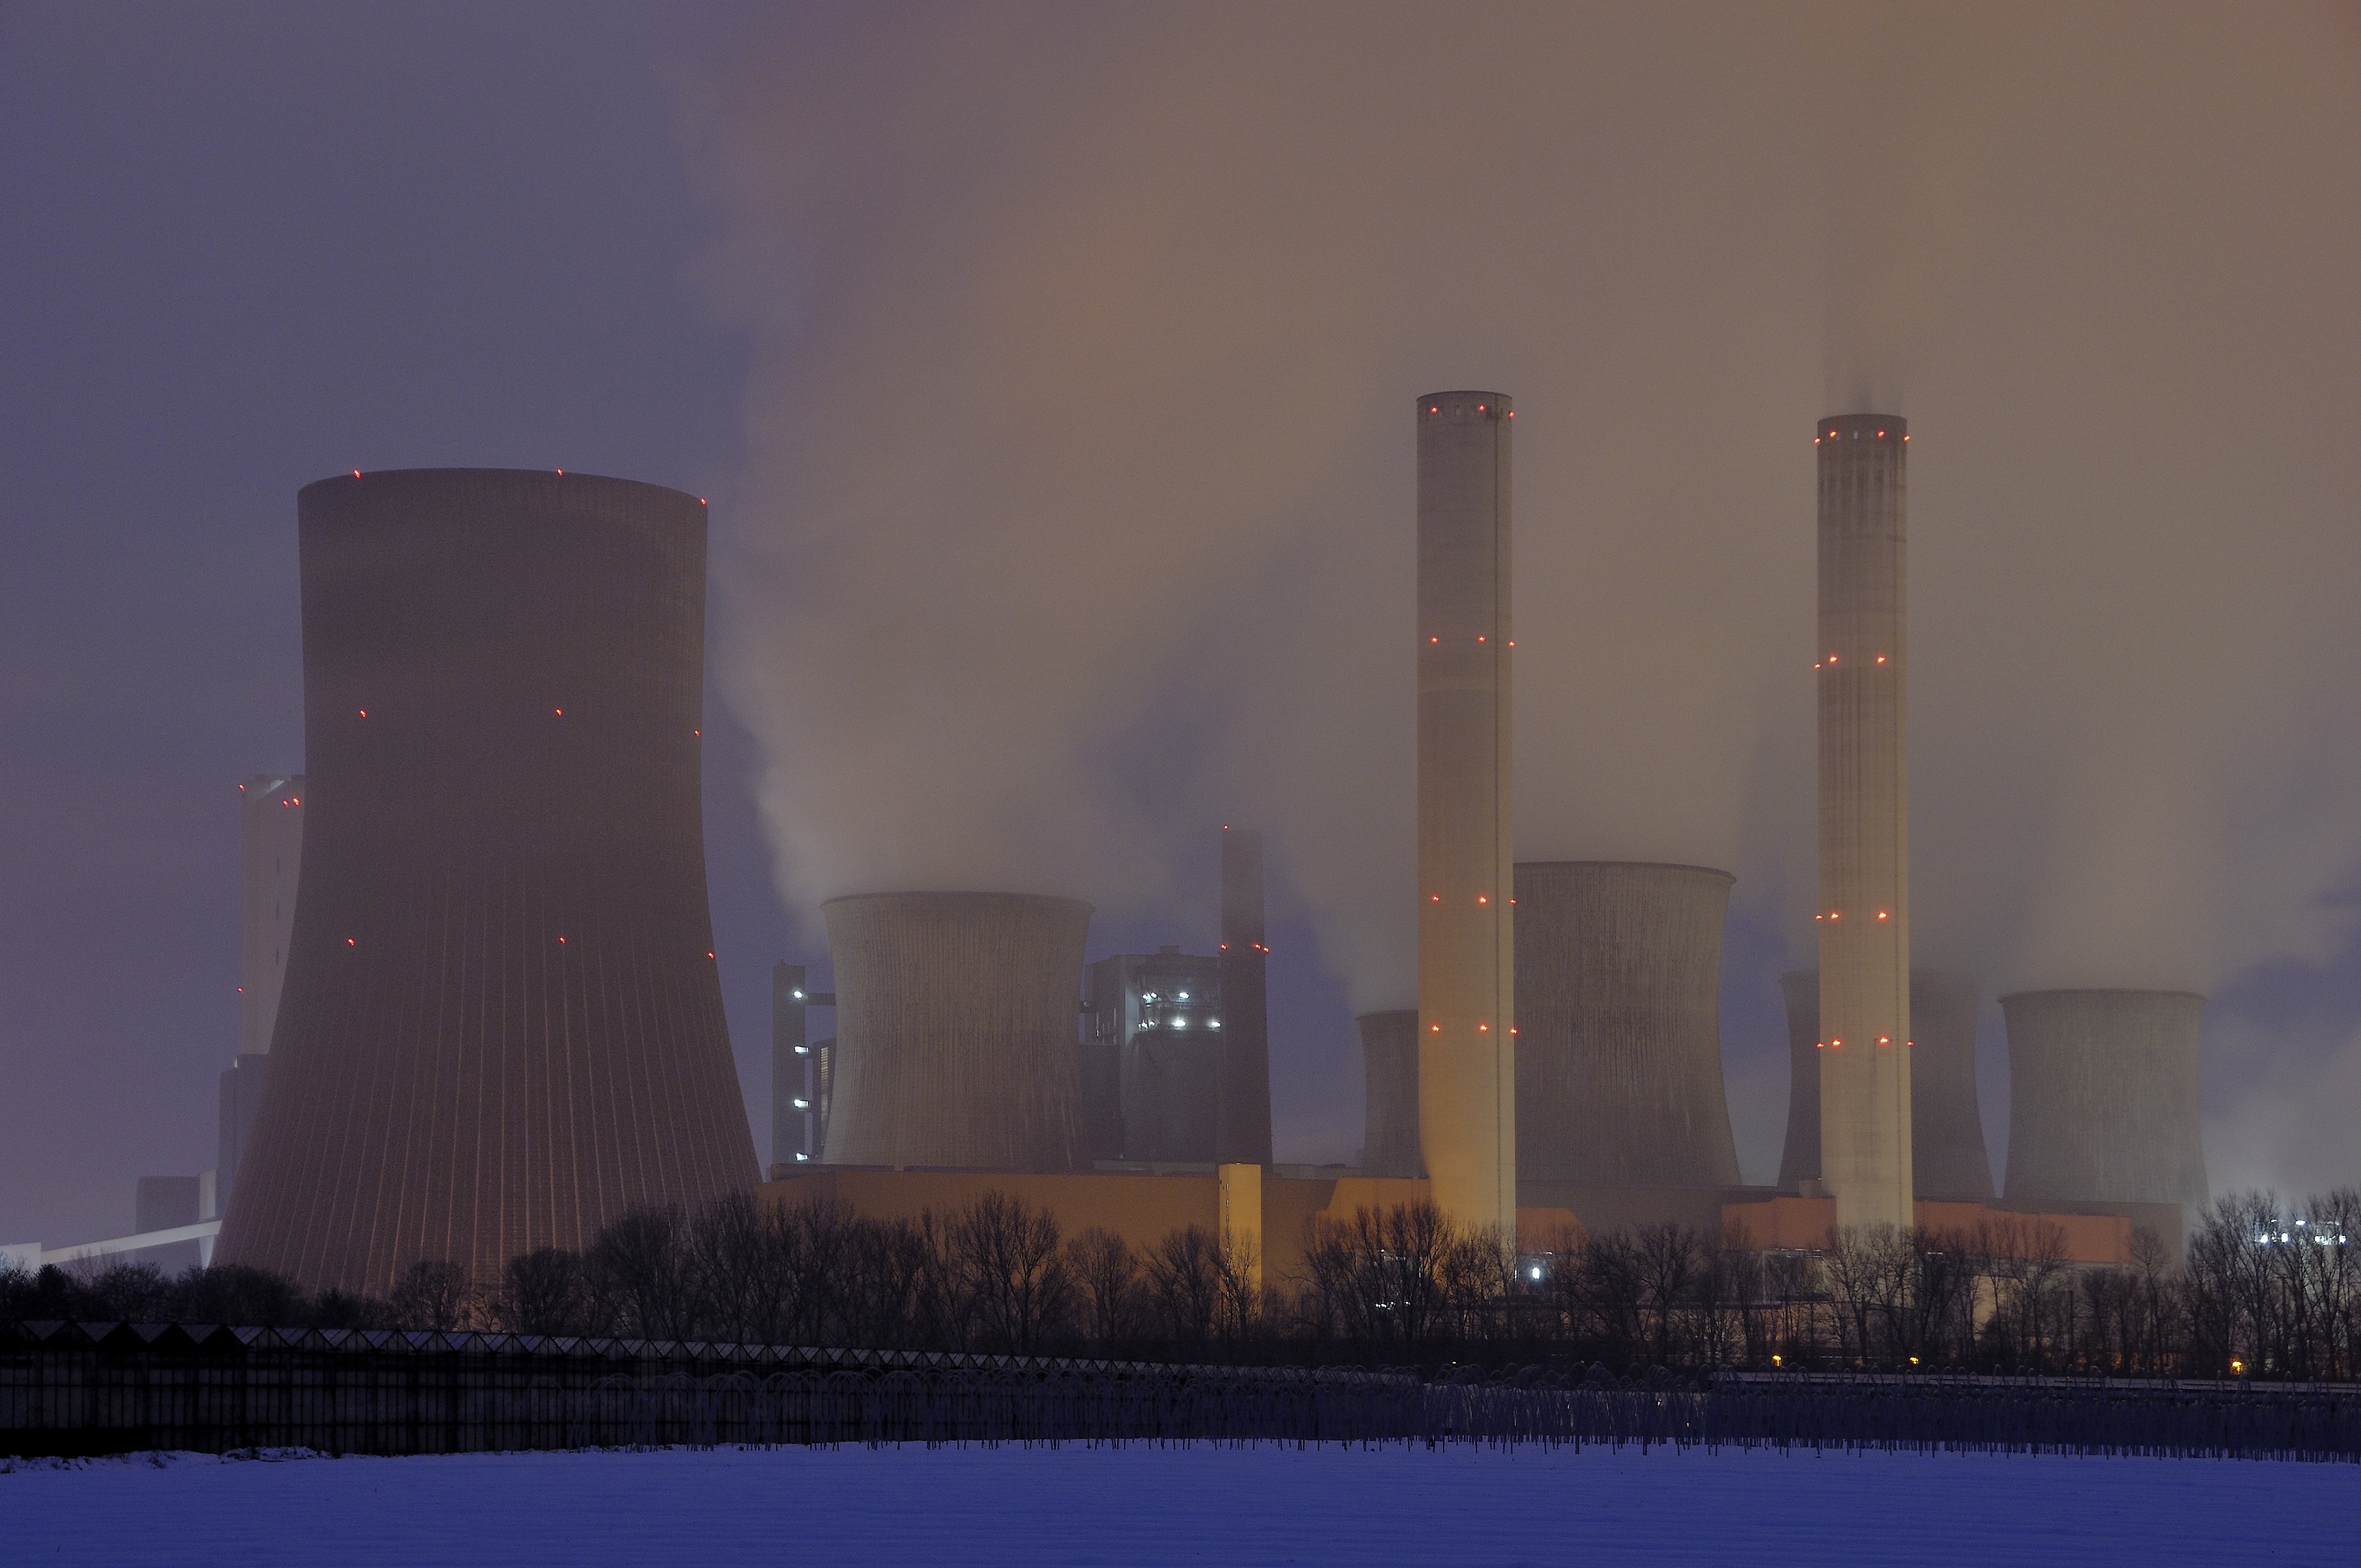
technology, night, atmosphere, skyscraper, dusk, reflection, industry, electricity, energy, high voltage, power plant, current, power supply, cooling tower, nuclear power plant, power station, coal fired power plant, atmospheric phenomenon, atmosphere of earth, nuclear reactors